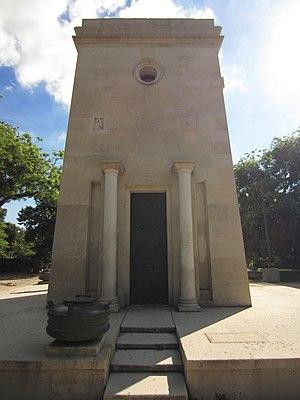
Arrière du monument des Droits de l'Homme et du Citoyen en 2016 après restauration, Paris, Champ de Mars.
Le monument des Droits de l'Homme et du Citoyen se situe à Paris, dans les jardins du Champ-de-Mars, avenue Charles-Risler. Commandé par la ville de Paris, il est installé en 1989 à l'occasion du bicentenaire de la Révolution. Inspiré des mastabas égyptiens, il comporte de nombreuses références à l'iconographie révolutionnaire. Il est l'œuvre du sculpteur Ivan Theimer.